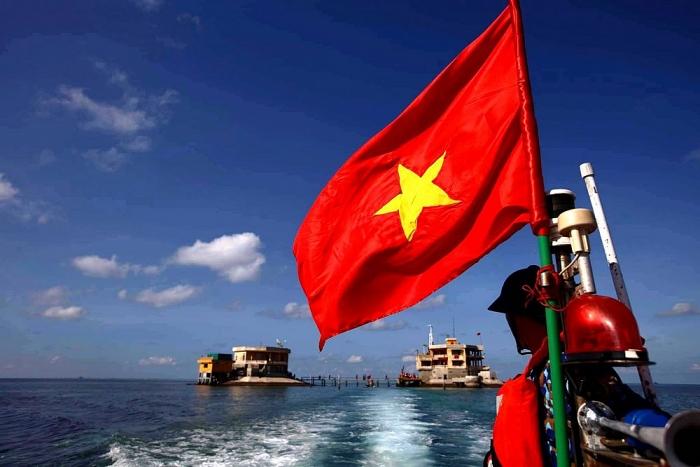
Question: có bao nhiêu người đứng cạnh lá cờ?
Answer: có một người đứng cạnh lá cờ